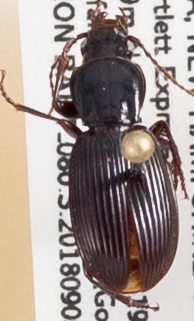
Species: Pterostichus tristis
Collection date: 2018-09-05
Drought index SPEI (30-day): -0.674
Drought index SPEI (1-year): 0.216
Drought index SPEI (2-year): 0.47